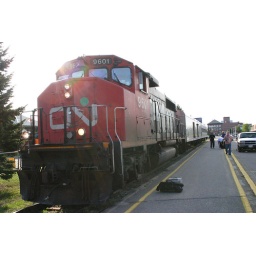
We left the car in Hawk Junction, so we HAD to ride the train north again to get it.